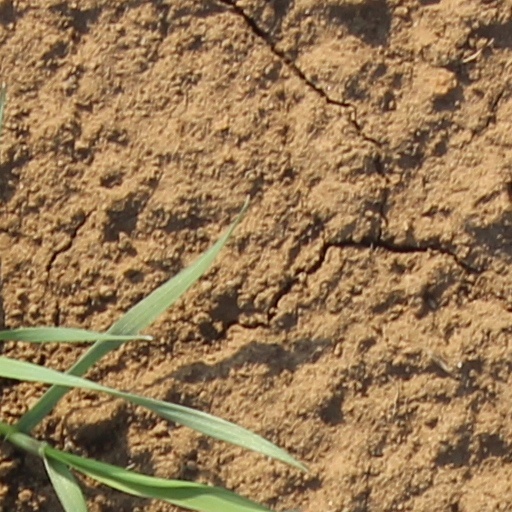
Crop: wheat